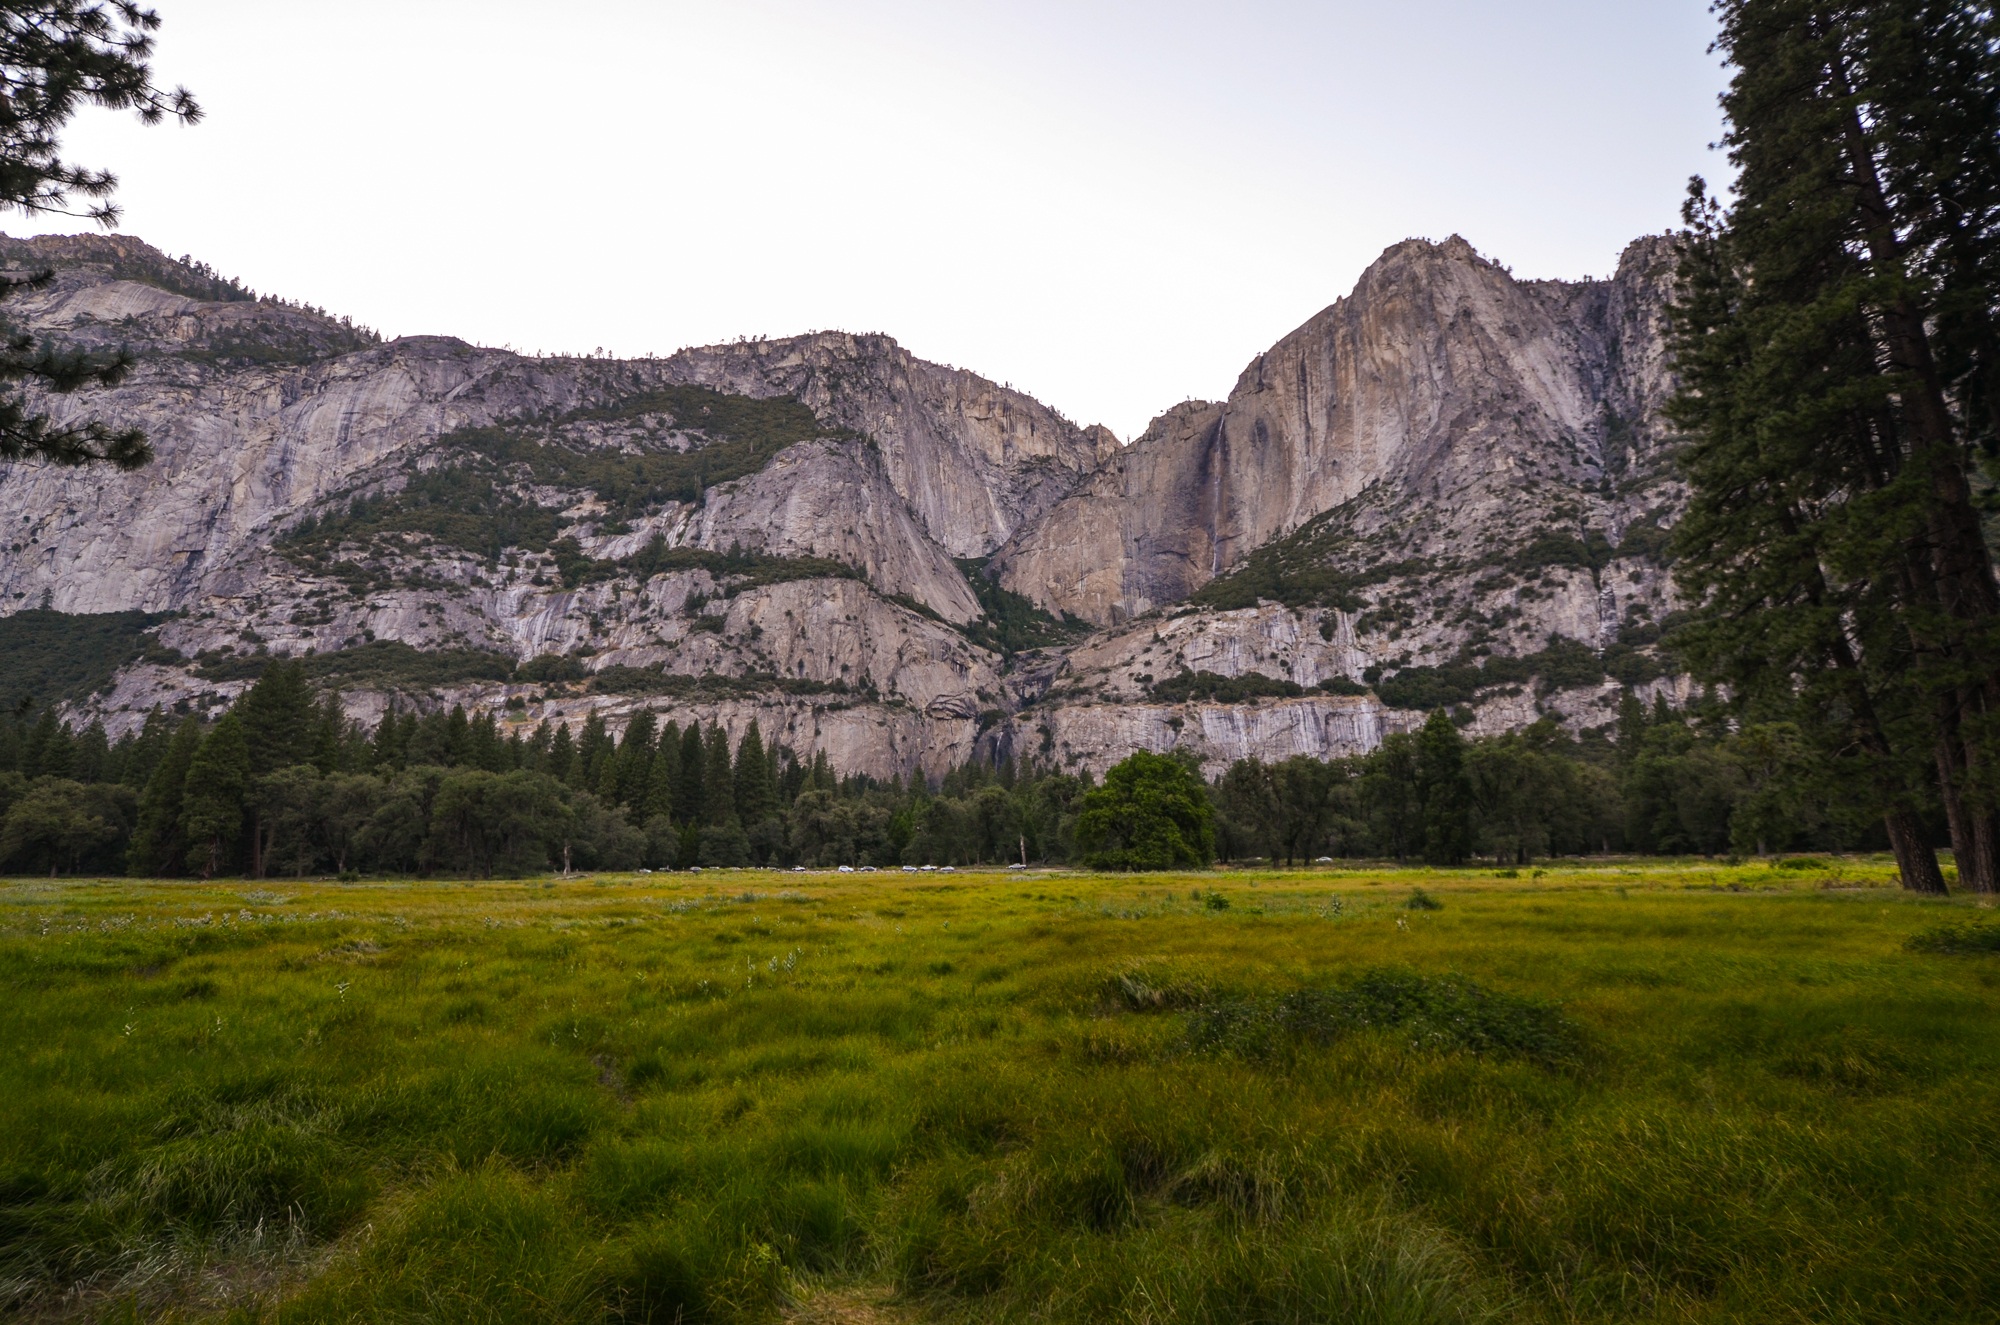
landscape, tree, nature, grass, rock, wilderness, mountain, meadow, hill, flower, lake, valley, mountain range, yosemite, green, park, usa, america, terrain, national park, grassland, badlands, plateau, loch, ecosystem, landform, yosemite valley, geographical feature, mountainous landforms